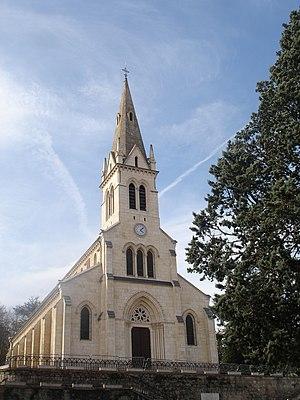
Vernaison (69)
Vernaison est une commune française, de la métropole de Lyon, en région Auvergne-Rhône-Alpes, dans le Sud-Est de la France.